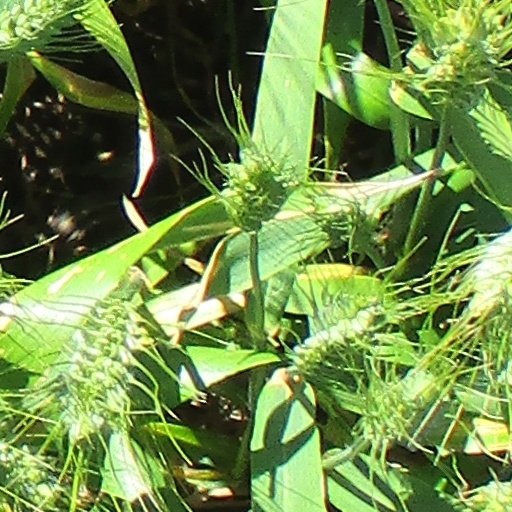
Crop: wheat